Joaquín Andújar

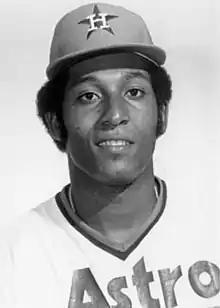
Andújar in 1976

Joaquín Andújar (December 21, 1952 – September 8, 2015) was a Dominican professional baseball pitcher who played in Major League Baseball (MLB) for the Houston Astros, St. Louis Cardinals, and Oakland Athletics from 1976 through 1988. Andújar was a four-time MLB All-Star and a Gold Glove Award winner.